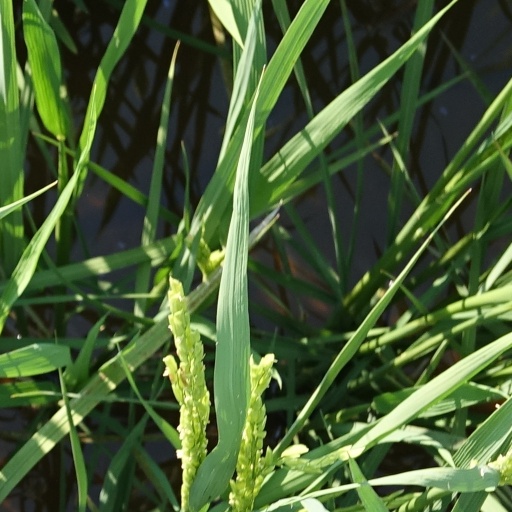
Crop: rice